Roman Abramovich

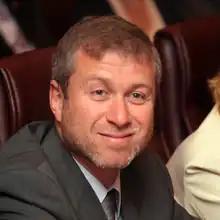
Abramovich in July 2008

Abramovich entered the business world during his army service. He first worked as a street-trader, and then as a mechanic at a local factory. Abramovich attended the Gubkin Institute of Oil and Gas in Moscow, then traded commodities for the Swiss trading firm Runicom.